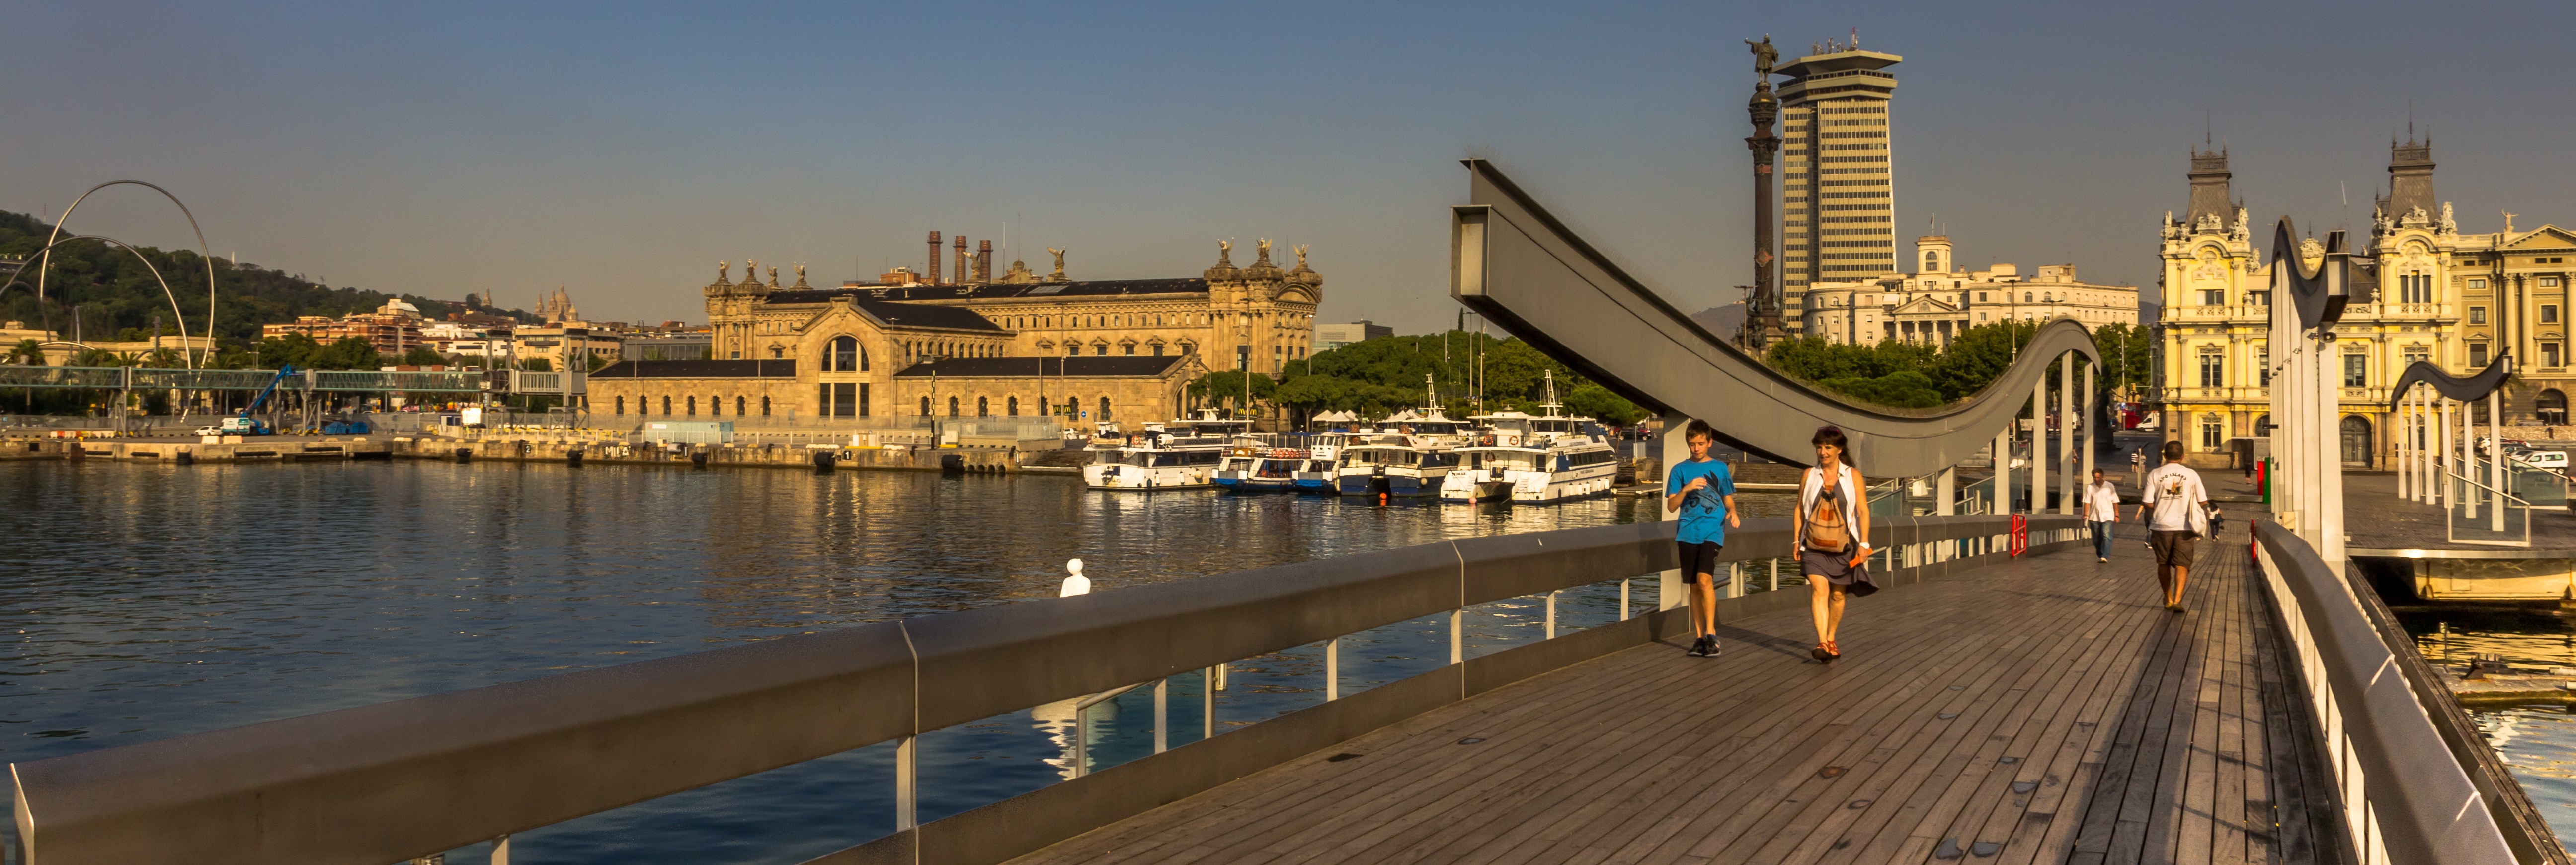
sea, dock, boardwalk, town, canal, walkway, cityscape, evening, vehicle, marina, port, barcelona, waterway, catalunya, catalonia